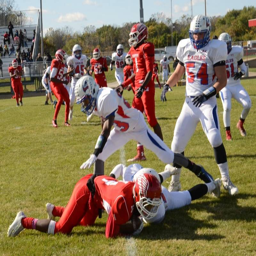
week - photos football game .